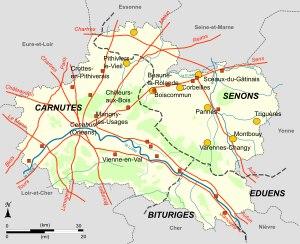
En janvier 2019, le département français du Loiret comptait officiellement 678 722 habitants, se situant en 37ᵉ position au niveau national.